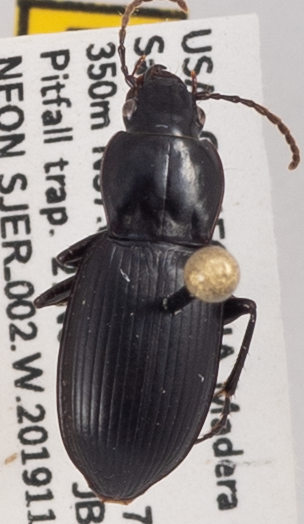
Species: Pterostichus ordinarius
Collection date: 2019-11-27 05:00:00
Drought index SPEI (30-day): -1.372
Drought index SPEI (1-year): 0.32
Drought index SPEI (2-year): -0.29